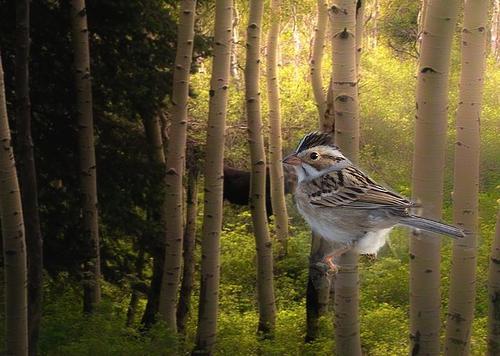
Bird species: Clay_colored_Sparrow
Bird type: landbird
Background: land